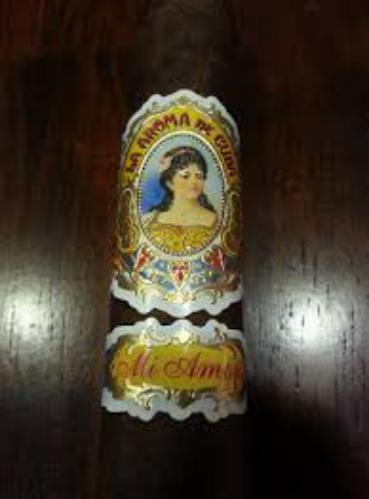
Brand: Aroma de San Andres
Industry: Necessities